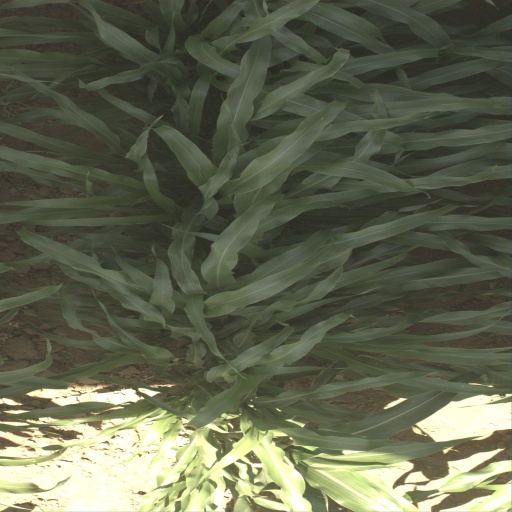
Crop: sorghum